Multimeter

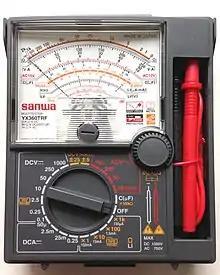
Analog multimeter

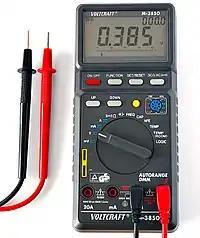
Digital multimeter

A multimeter (also known as a multi-tester, volt-ohm-milliammeter, volt-ohmmeter or VOM, avometer or ampere-volt-ohmmeter) is a measuring instrument that can measure multiple electrical properties. A typical multimeter can measure voltage, resistance, and current, in which case can be used as a voltmeter, ohmmeter, and ammeter. Some feature the measurement of additional properties such as temperature and capacitance.